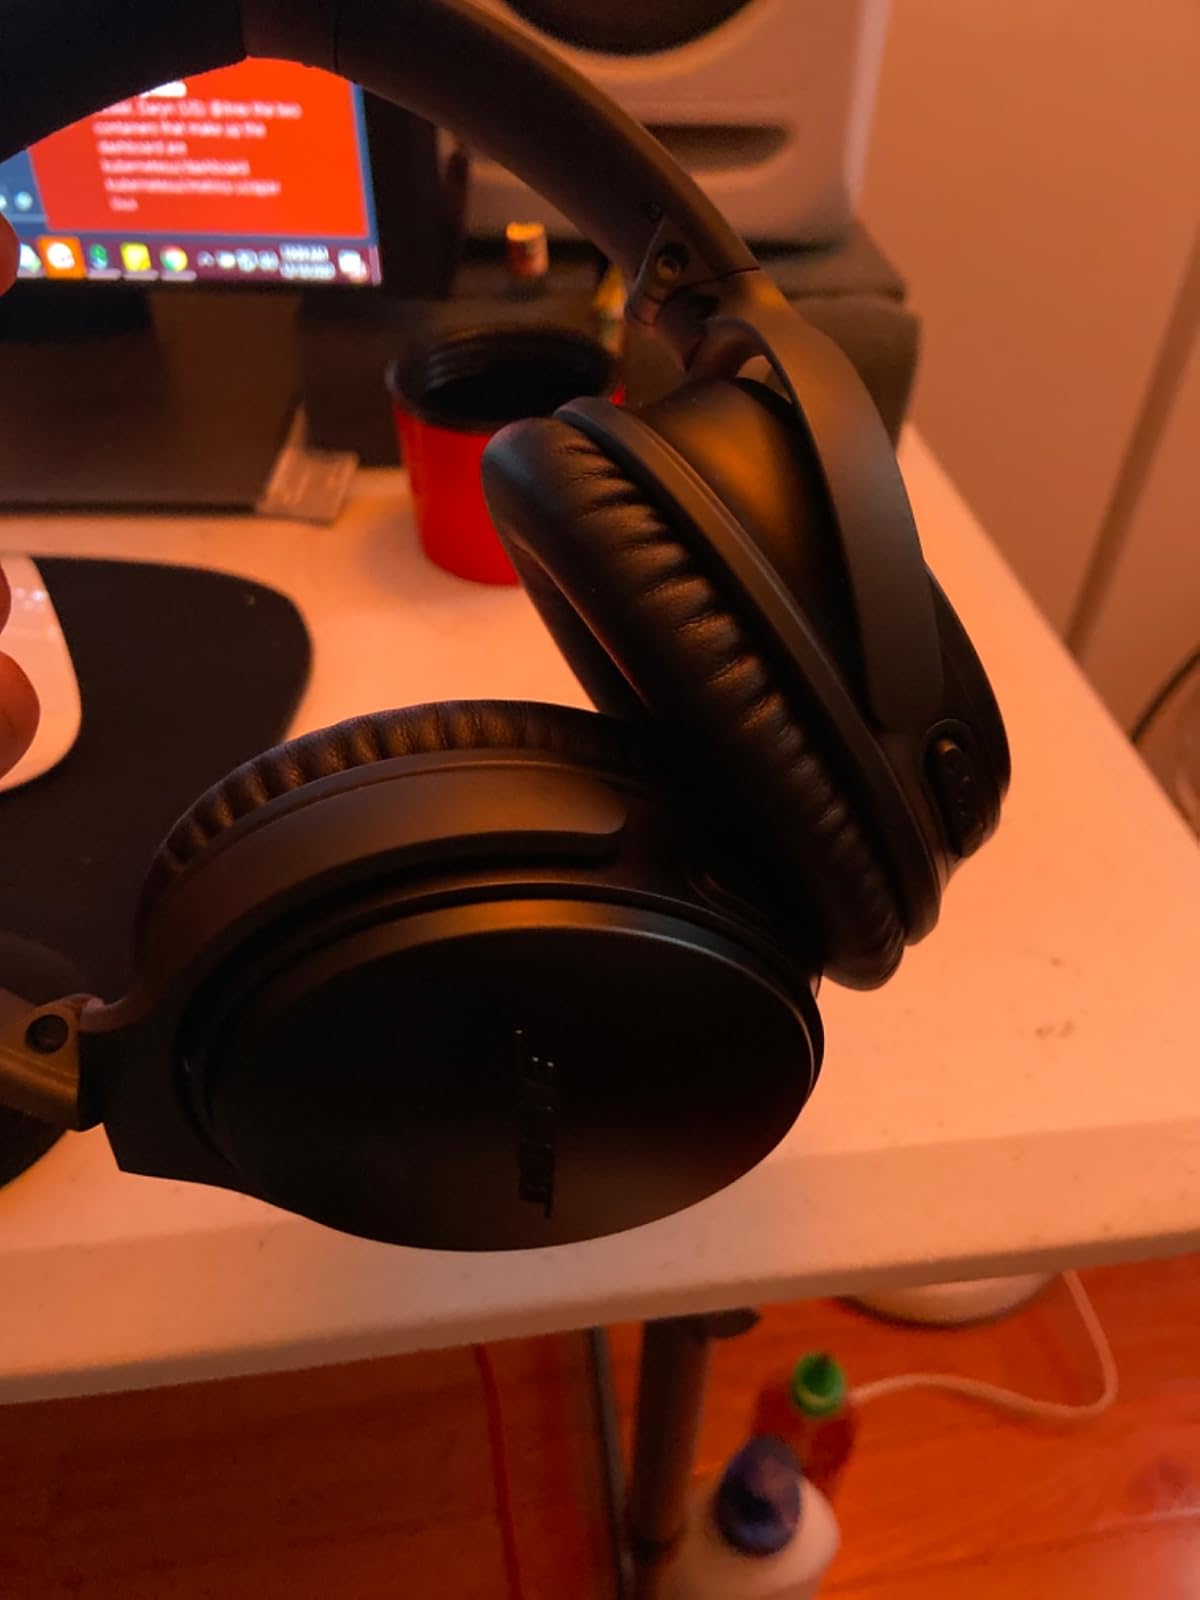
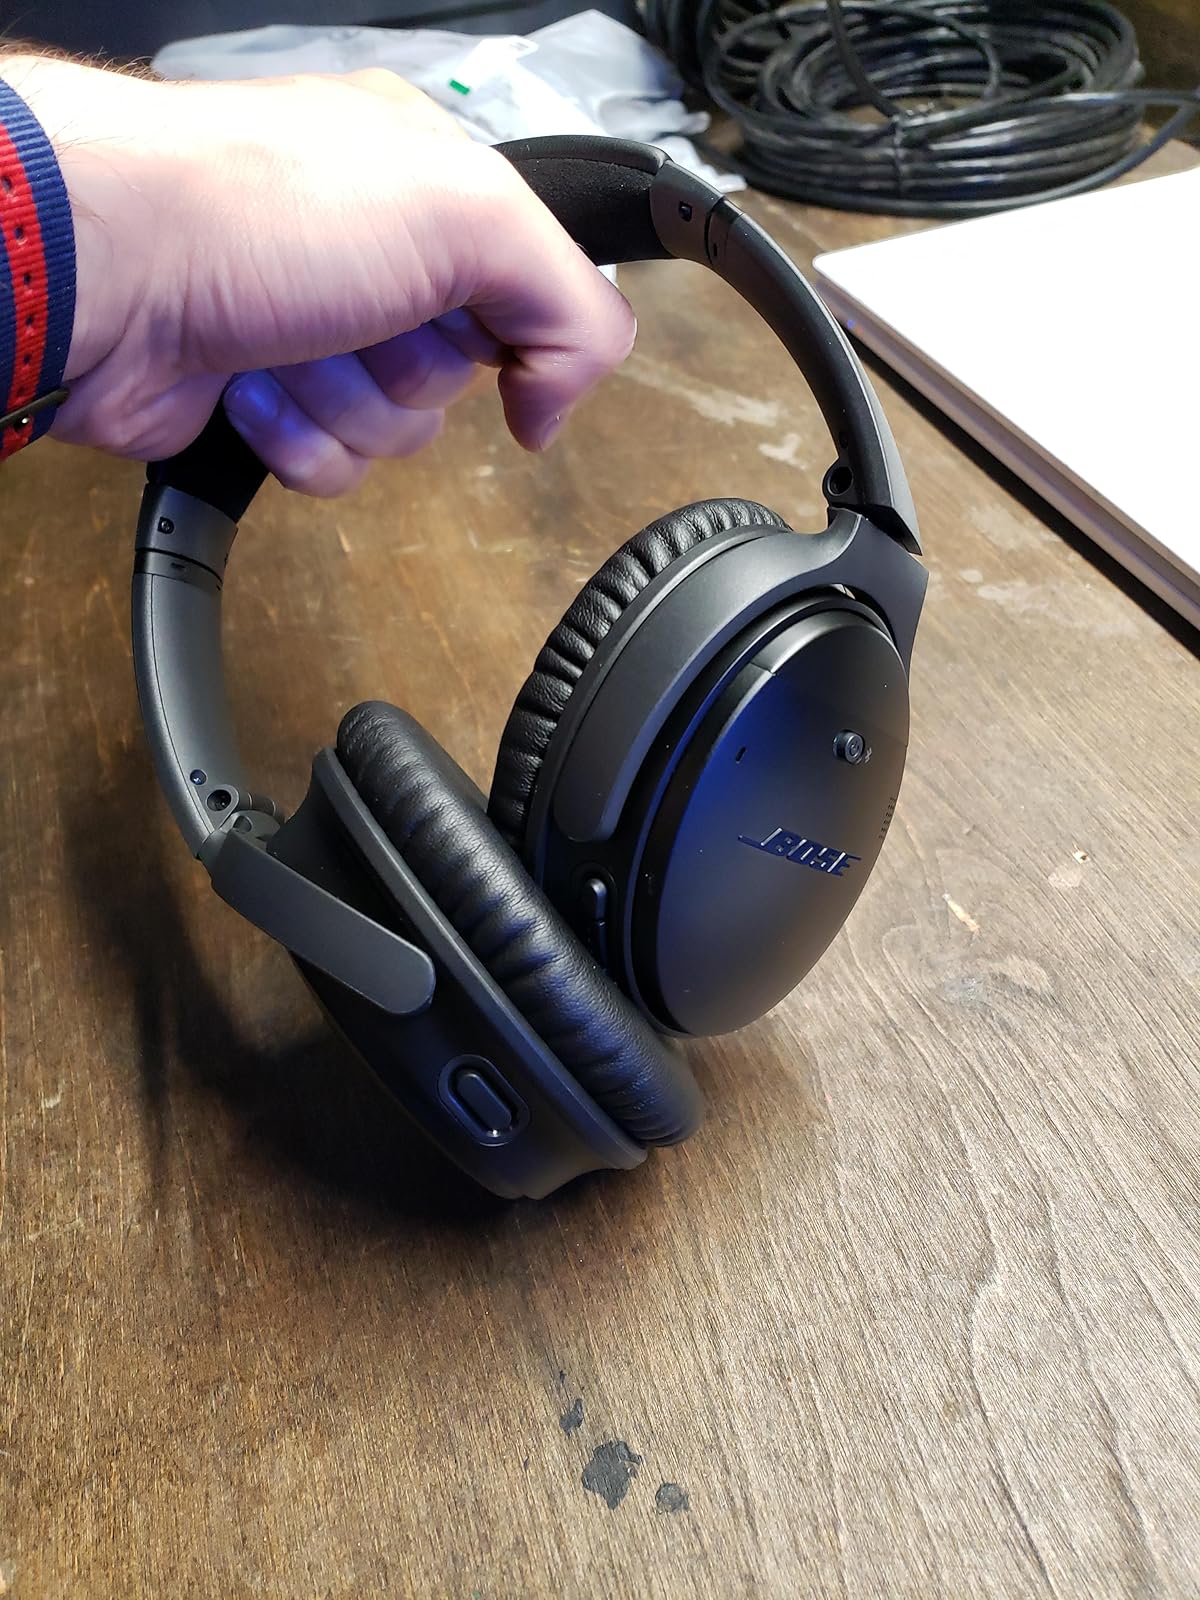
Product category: headphones
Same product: yes